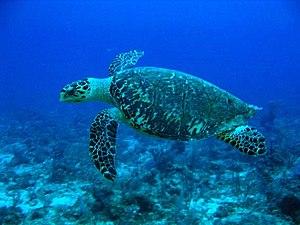
L'État de Tamaulipas est un État situé au nord du Mexique, à la frontière avec les États-Unis. Il est entouré par l'État de Nuevo León à l'ouest, le golfe du Mexique à l'est, San Luis Potosí et Veracruz au sud. Sa capitale est Ciudad Victoria.
L'État de Tabasco est un État situé dans le sud-est du Mexique, sur le golfe du Mexique. Entouré par les États de Veracruz, de Chiapas et de Campeche, ainsi que par le Guatemala, il est peuplé de 2,238 millions d'habitants, et a une superficie de 25 267 km². L'État est divisé en 17 municipalités, sa capitale est Villahermosa.
La faune de Porto Rico, comme celle de nombreux autres archipels, se caractérise par un fort endémisme et une faible diversité biologique. Les chauves-souris sont les seuls mammifères terrestres indigènes existants à Porto Rico. Tous les autres mammifères terrestres de la région ont été introduits par les hommes, principalement des chats, des chèvres, des moutons, la petite mangouste indienne et des singes. En revanche, des dauphins, des lamantins et des baleines fréquentent depuis toujours les côtes. Des 349 espèces d'oiseaux, environ 120 viennent de l'archipel, et 47,5 % y sont rares. L'animal le plus reconnaissable et le plus célèbre de Porto Rico est probablement Eleutherodactylus coqui, une petite grenouille endémique très bruyante devenue un des symboles de l'île. Elle fait partie des 86 espèces qui constituent l'herpétofaune de l'île. Il n'existe pas de poissons d'eau douce indigènes à Porto Rico, mais quelques espèces, introduites par l'homme, ont peuplé les réservoirs et les fleuves. La faible diversité biologique est également évidente parmi les invertébrés, qui constituent la majeure partie de la faune de l'archipel.
La faune de la Barbade est moins diverse que celle des autres Antilles. Les activités humaines sont responsables du changement de composition de la faune, en particulier, le remplacement des espèces natives. Les espèces qui sont capables de s'adapter à la présence humaine ont survécu.
La Tortue imbriquée, unique représentant du genre Eretmochelys, est une espèce de tortue de la famille des Cheloniidae. En français elle est appelée aussi Tortue à écailles ou Tortue à bec de faucon.